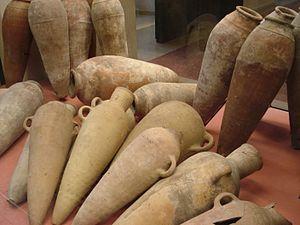
La viticulture en Égypte, si elle n'est pas la plus ancienne du monde, est celle sur laquelle nous possédons le plus de renseignements. Sous les pharaons, les fouilles menées dans les tombeaux de la période prédynastique jusqu'à l'Égypte gréco-romaine, ont donné des renseignements précieux sur la vigne et son type de conduite en hautain, l'implantation des vignobles dans le delta du Nil jusque dans les oasis, la façon de vinifier, etc.
Le vin d'amphore est issu d'une vinification et/ou d'un élevage en amphore.